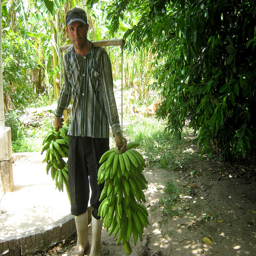
A man is carrying bunches of bananas on each side with a stick on his back to help him.
a person holding a bunch of bananas wearing boots
A man carrying a wooden bar holding bananas
A man holding two large bunches of bananas while walking through a jungle.
A man carries a bunch of green bananas down a trail.